Grumman S-2 Tracker in Australian service

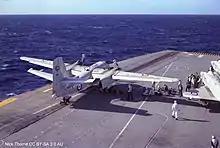
Tracker 845 being prepared for launch in 1980

The RAN was able to rapidly rebuild its Tracker fleet. An order for six ex-US Navy S-2G Trackers had been placed in October 1976 to modernise the force. This order was increased to sixteen S-2Gs soon after the fire. The US Government sold the aircraft at a discount of 97 percent of their value, and allowed a RAN team to select airframes from US Navy stores shortly after the order was placed. The US Navy also donated spare parts to Australia. The aircraft were refurbished and then flown to San Diego, where in March 1977 they were loaded onto "Melbourne". The aircraft entered service shortly afterwards.